1968 New York City teachers' strike

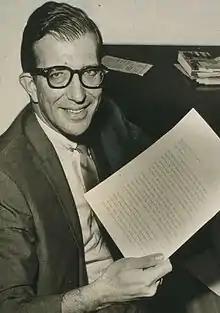
Albert Shanker

The New York City teachers' strike of 1968 was a months-long confrontation between the new community-controlled school board in the largely black Ocean Hill–Brownsville neighborhoods of Brooklyn and New York City's United Federation of Teachers. It began with a one day walkout in the Ocean Hill-Brownsville school district. It escalated to a citywide strike in September of that year, shutting down the public schools for a total of 36 days and increasing racial tensions between Black and Jewish Americans.